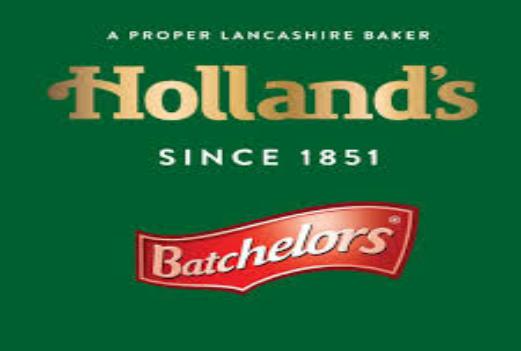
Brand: Batchelors
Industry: Food